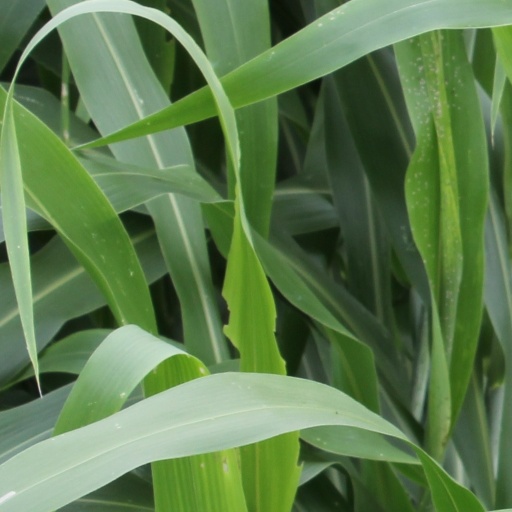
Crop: sorghum